5th Battalion, York and Lancaster Regiment

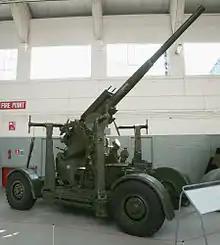
3.7-inch HAA gun preserved at Imperial War Museum Duxford.

During the summer of 1917 the 49th Division was earmarked for operations along the Flanders coast that failed to materialise. In October it was moved to the Ypres sector to join the Third Ypres Offensive. It took part in the Battle of Poelcapelle on 9 October, with 148 Bde on the left and 146 (1st West Yorkshire) Bde in the centre of the attack. The troops had a long night approach march in rain across appalling ground under shellfire, and only just reached the jumping-off tapes in time for Zero. When the attack went in at 05.20, the rain stopped so that the German defenders had perfect visibility. 148 Brigade was immediately stopped by a flooded stream, leaving 146 Bde to advance alone. They managed a few hundred yards before being stopped by a broad belt of undamaged German barbed wire. The division was now pinned down under fire from artillery, riflemen hidden in shell craters, and from machine guns in German pillboxes on the higher ground ahead. Although some of these pillboxes were taken, the division's attacking troops were back at their start line by the afternoon, having suffered heavy casualties.